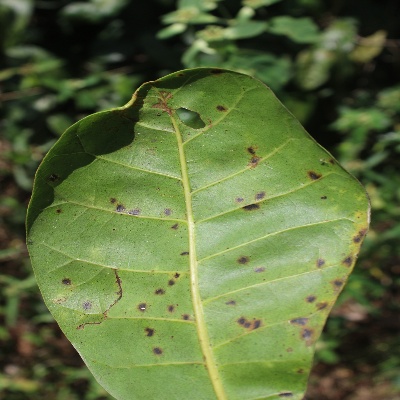
Crop: Cashew
Condition: anthracnose